Fred Taylor (basketball, born 1924)

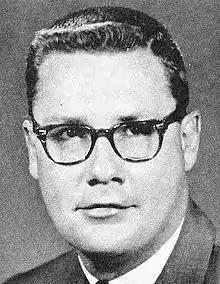
Taylor, circa 1966

Frederick Rankin Taylor (December 3, 1924 – January 6, 2002) was an American college men's basketball coach for Ohio State University from 1959 to 1976. Prior to that, he played baseball for the Washington Senators.